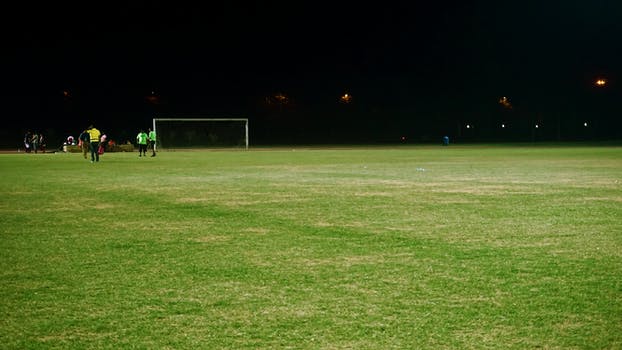
Label: No Watermark